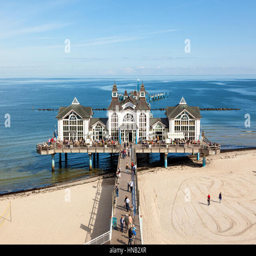
tourists visiting the historic pier at the beach on the island